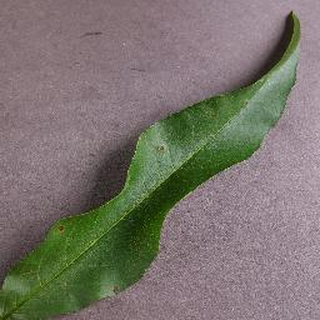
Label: peach_bacterial_spot